KNBF Bondsbibliotheek

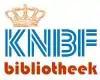
The library logo.

The KNBF Bondsbibliotheek is a philatelic library of the Royal Dutch Association of Philatelic Societies. The library is located in the town of Houten in the province of Utrecht, in the Netherlands.